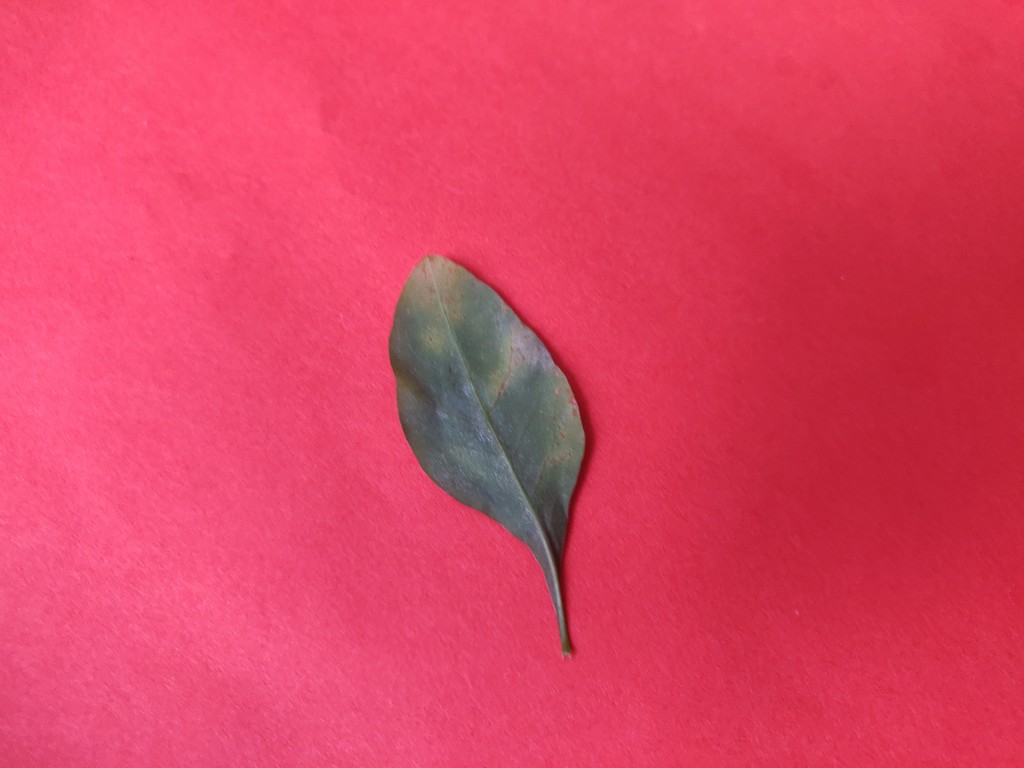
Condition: Unhealthy
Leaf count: single
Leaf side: back